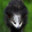
Label: bird